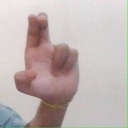
अक्षर: आ